Bambooworking

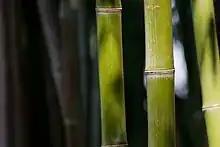
Bamboo

Bambooworking is the activity or skill of making items from bamboo, and includes architecture, carpentry, furniture and cabinetry, carving, joinery, and weaving. Its historical roots in Asia span cultures, civilizations, and millennia, and is found across East, South, and Southeast Asia.